USS Paragua

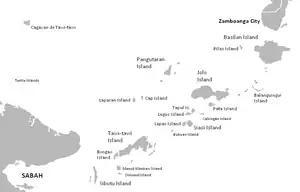
Map of Sulu Archipelago

On the way to join Wood's army troops at the crater to provide shore support, by chance "Paragua" encountered two of the five torpedo boat destroyers of the Asiatic Fleet Torpedo Boat Destroyer Flotilla, and . This was during the Russo-Japanese War and at a time when the president Roosevelt had issued a proclamation of neutrality. Following the departure of the Russian Baltic Fleet to the east, the Destroyer Flotilla had been sent south to patrol the coast of Palawan and the waters north of Borneo and otherwise cooperate with "Paragua" and the other gunboats of the Philippine Squadron that were patrolling south of Mindanao. "Barry" and "Chauncey" were responding to reports that several Russian warships had entered Philippine territorial waters without authorization while steaming north to China. Kerrick convinced the destroyer captains to divert course to Jolo to add more firepower. On 8 May, both destroyers, along with "Paragua" and the U.S. Army steam yacht were underway for Jolo. Arriving at Jolo, there was an overnight standoff while negotiations were made for a surrender. The destroyers played their searchlights into the crater the entire night. While the threat of a shore bombardment likely played a part in Datu Hatai's surrender the following morning, thereby avoiding a bloodbath, the normally fearless Moros were likely unnerved by the bright "devil eyes" of these strange lights illuminating their lair throughout the night. The Philippine coast guard cutter "Tablas" was also involved in the expedition.